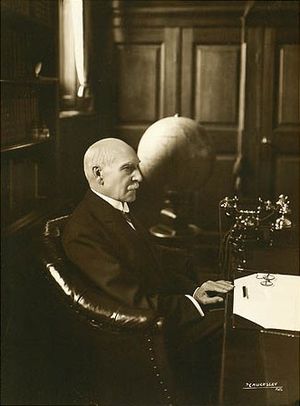
H.N. Andersen
H.N. Andersen på sit kontor